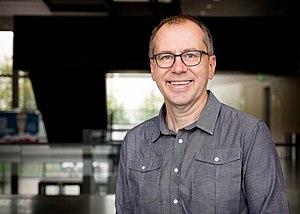
Thomas Lemke, août 2019